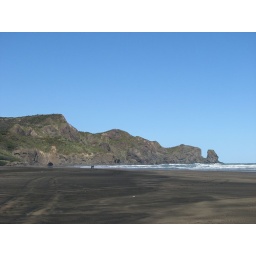
black sand bethany beach in waitakere ranges